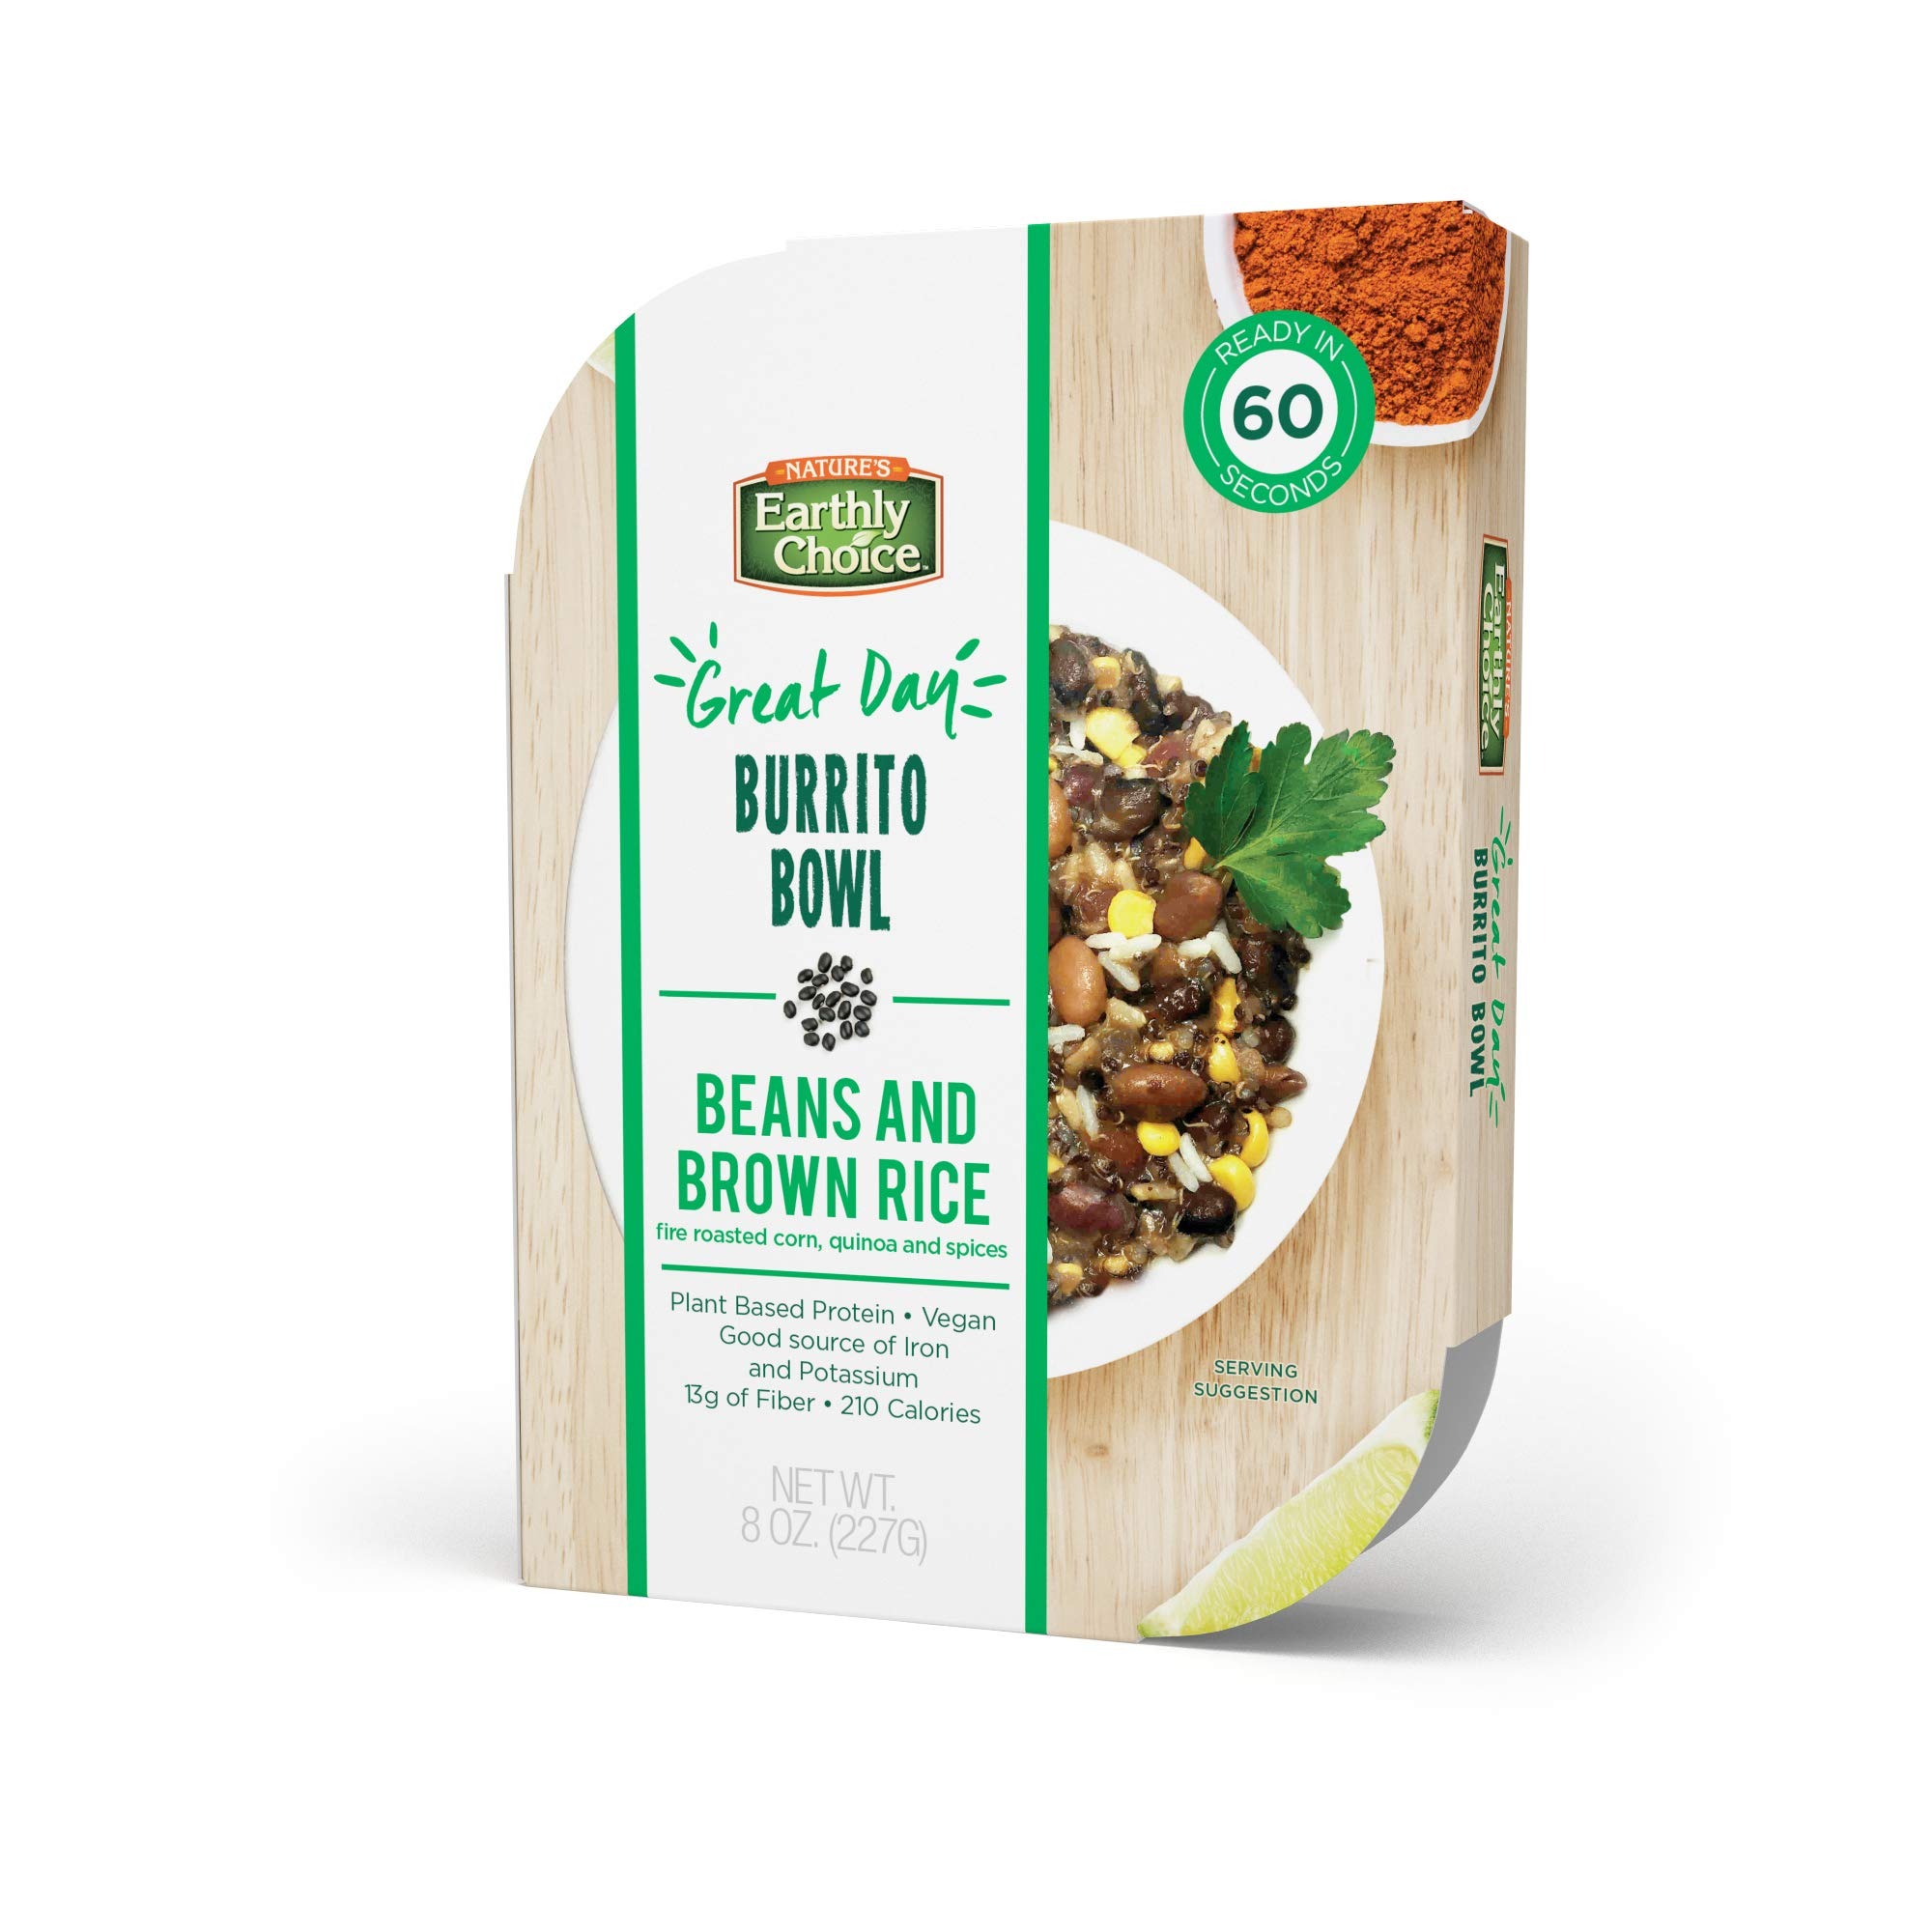
Item Name: Nature's Earthly Choice Burrito Bowl, 8 Ounce (Pack of 8)
Bullet Point 1: You receive eight, 8 oz microwavable Burrito bean bowls
Bullet Point 2: This delicious, healthy meal contains quinoa and brown rice, and is ready in 60 seconds!
Bullet Point 3: Enjoy a unique flavors of fire roasted corn, red and black beans, and delicious flavor of cilantro, lime juice and chili powder
Bullet Point 4: Healthy, plant based protein with 13 grams of fiber and a good source of iron and potassium.
Value: 64.0
Unit: Ounce

Price: 5.53